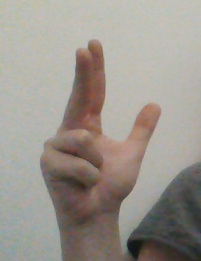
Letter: al